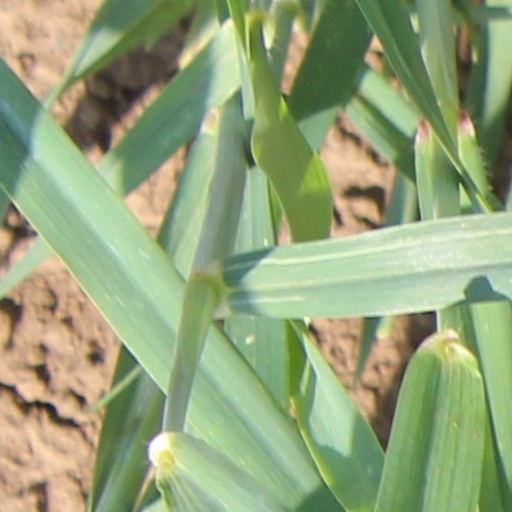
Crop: wheat